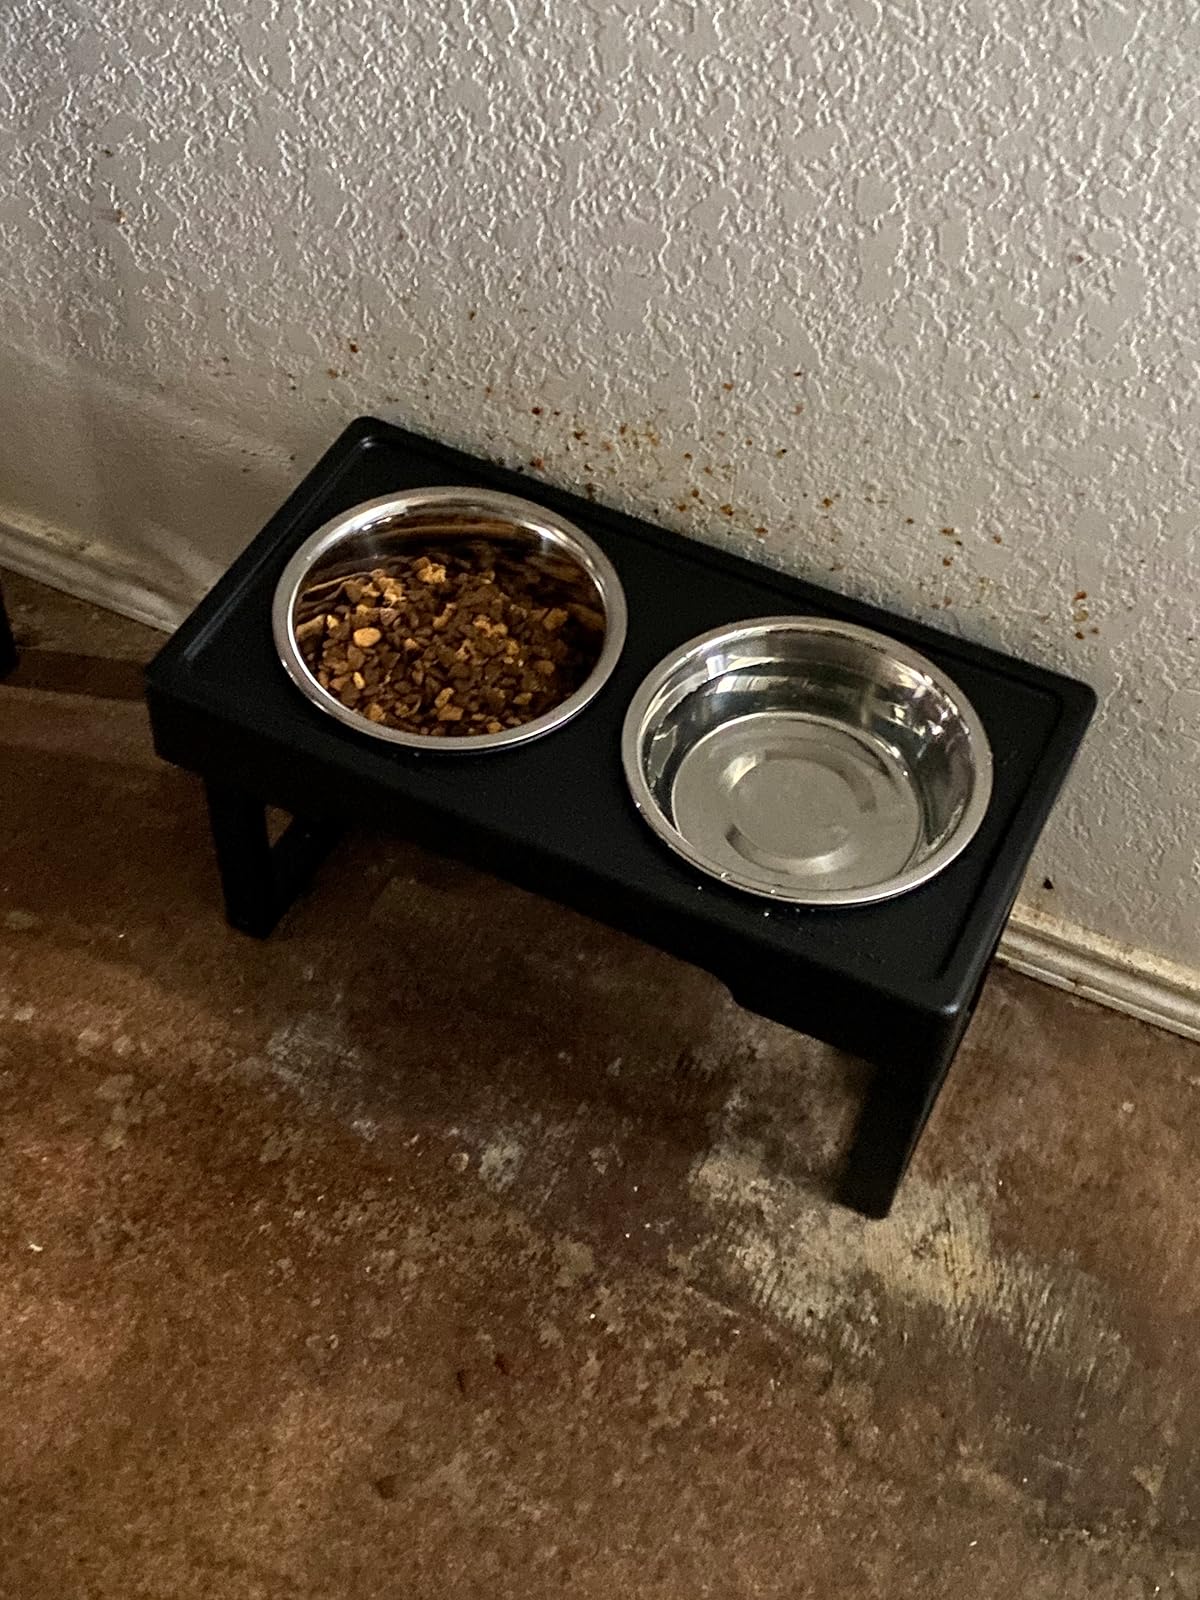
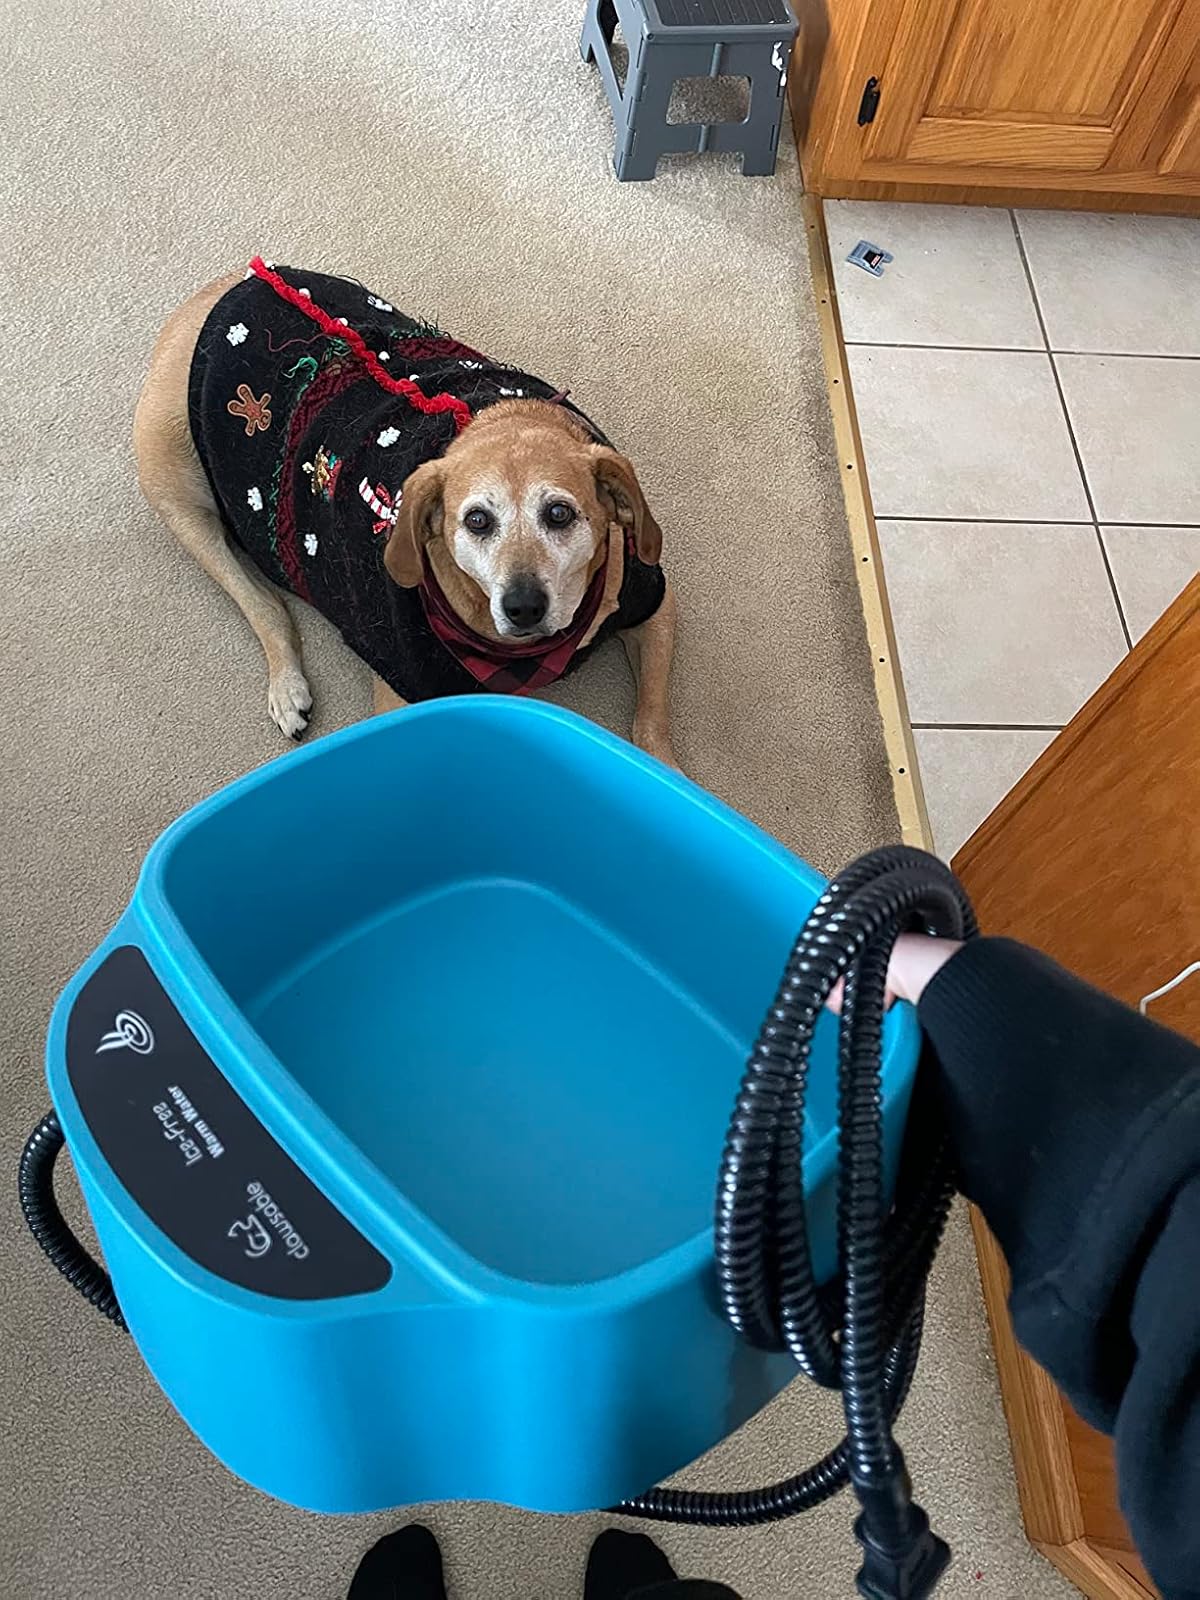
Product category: items_bowl
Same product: no